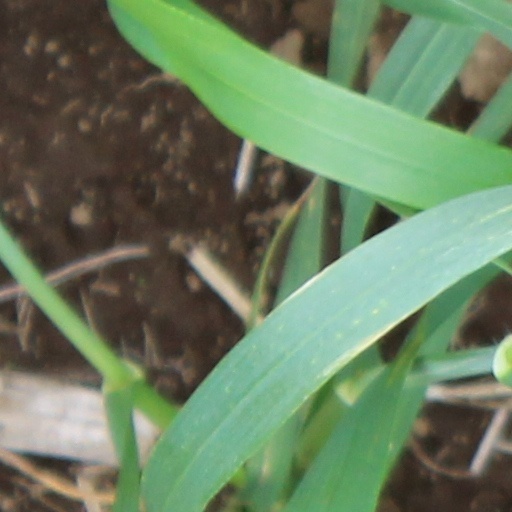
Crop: wheat